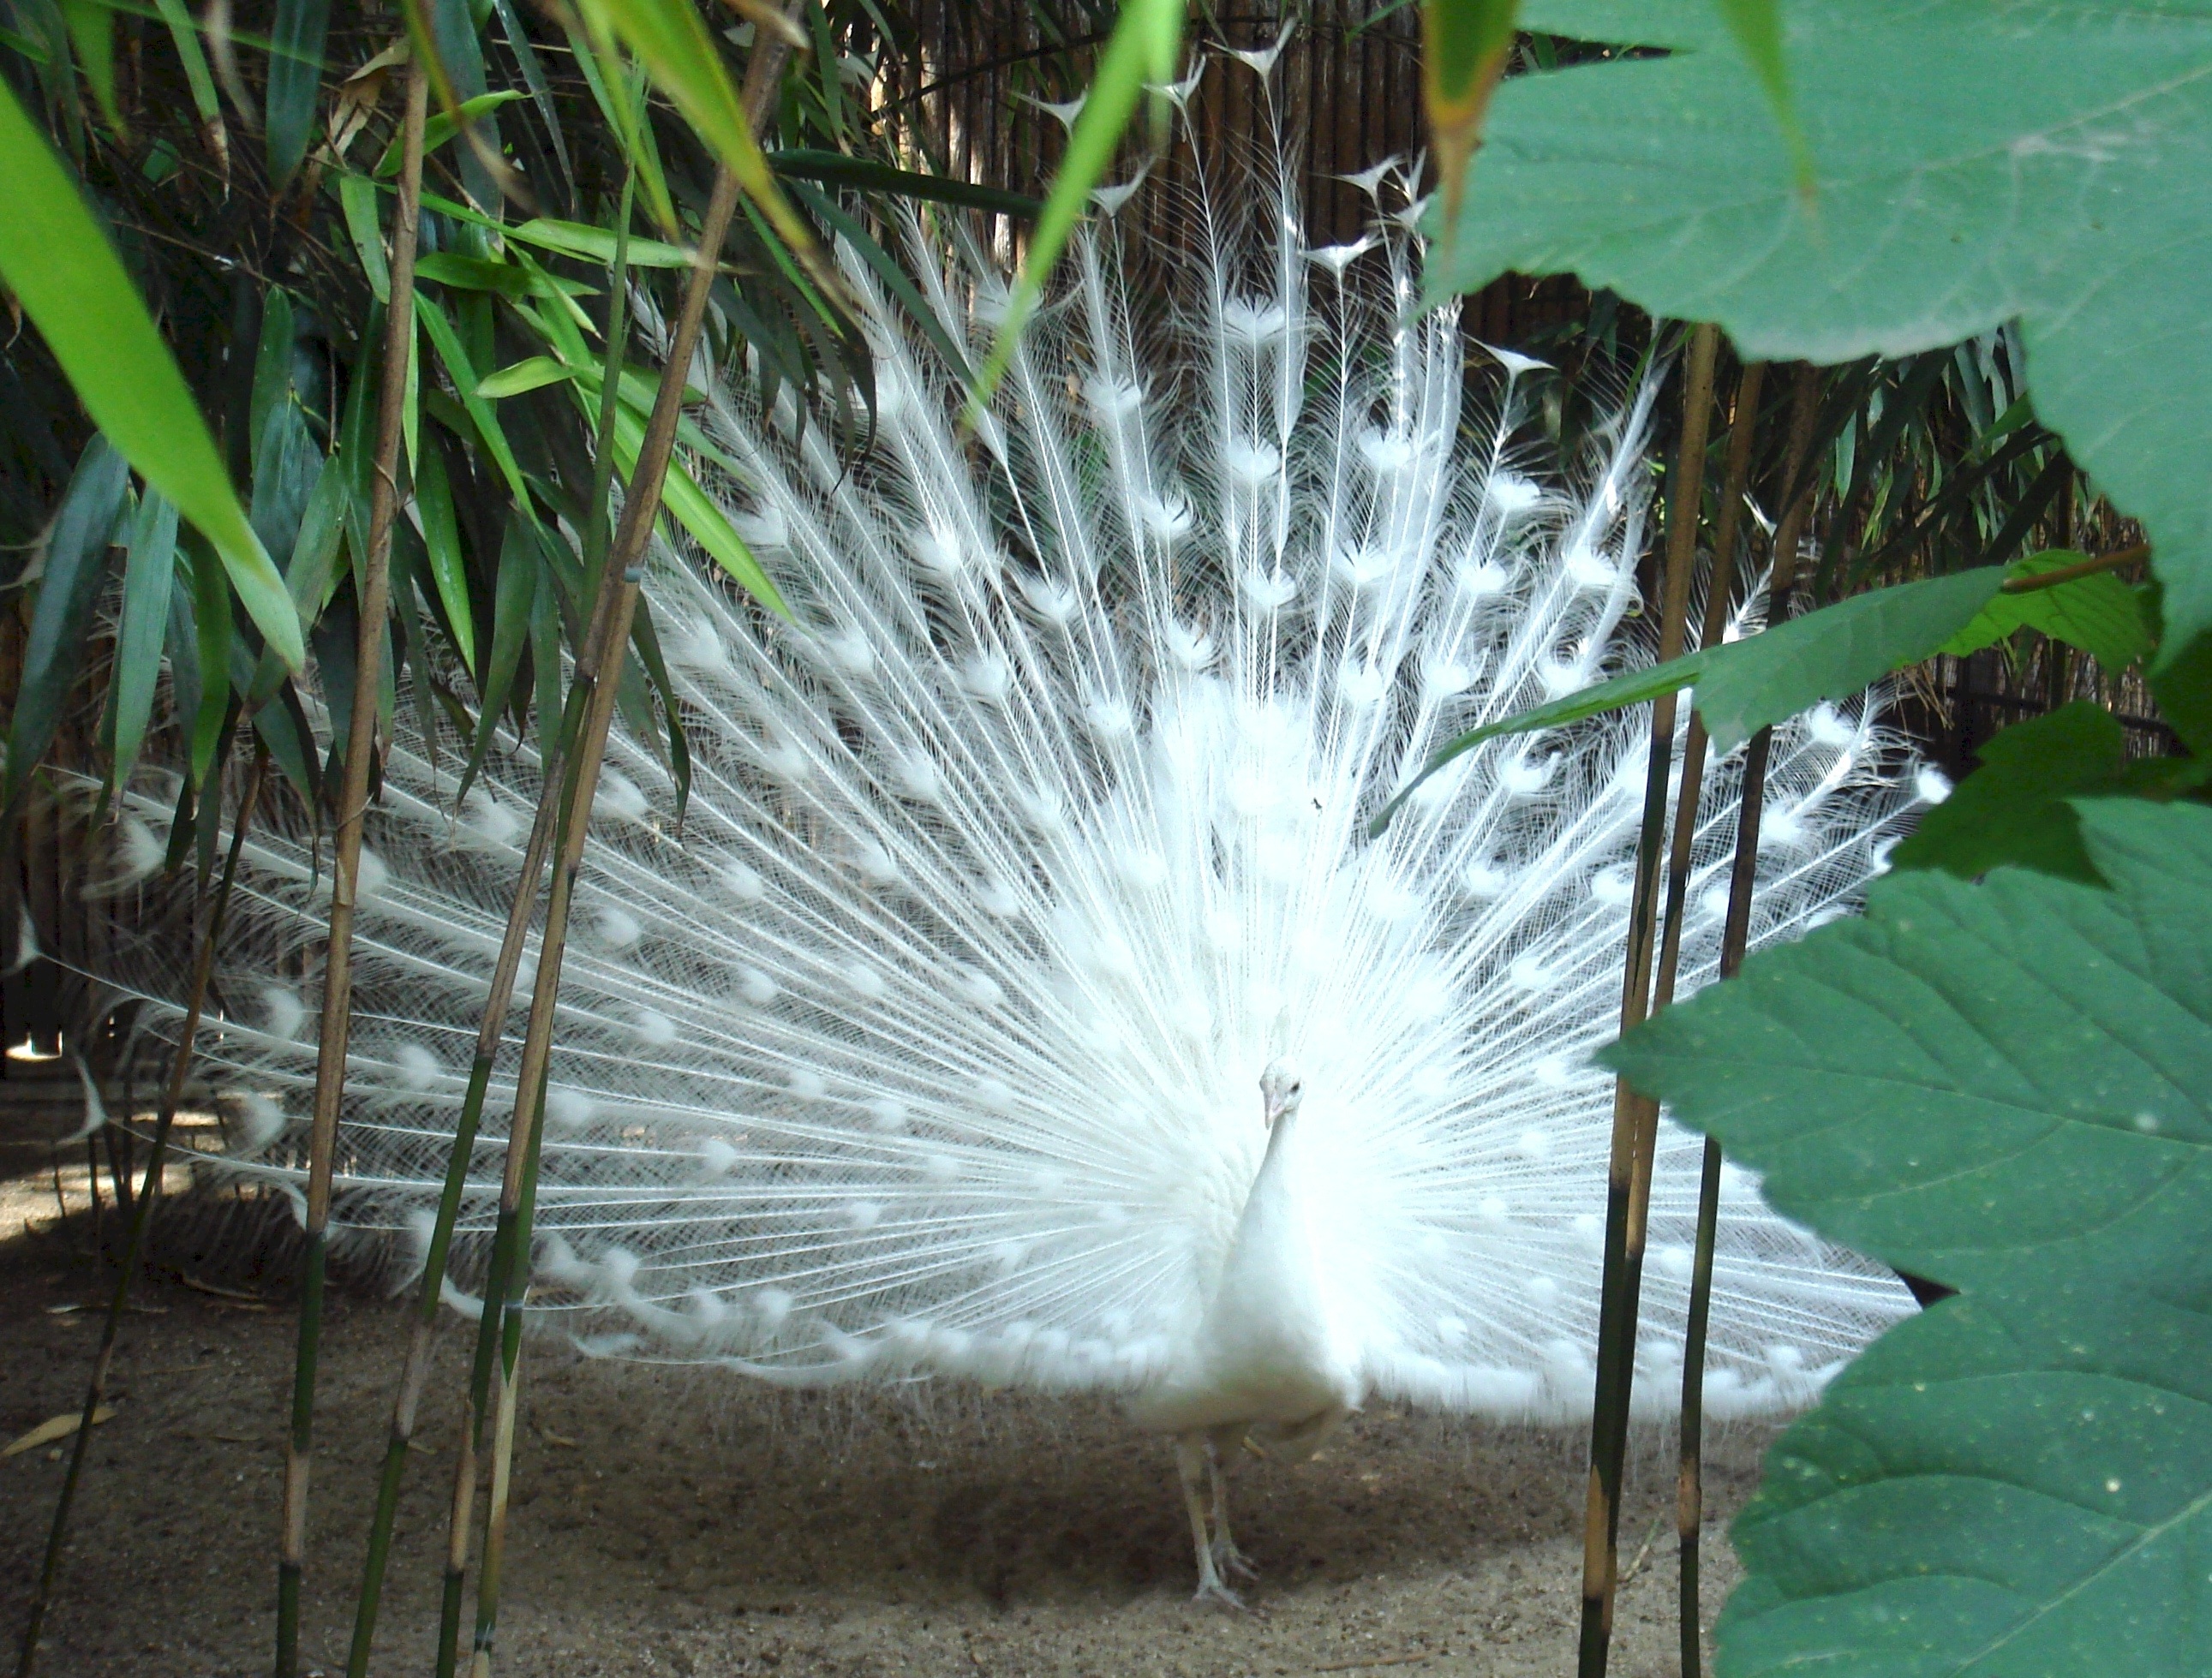
nature, grass, bird, white, leaf, flower, animal, wildlife, botany, flora, fowl, fauna, peacock, plumage, vertebrate, peafowl, vibrant, unusual, elegance, plume, mutation